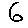
Label: 6